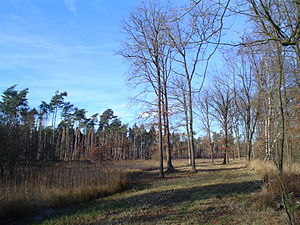
Nederweert / Galleri
Nederweert er en kommune og en by, beliggende i den sydlige provins Limburg i Nederlandene. Kommunens areal er på 101,78 km², og indbyggertallet er på 16.786 pr. 1. april 2016.